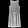
Label: Dress